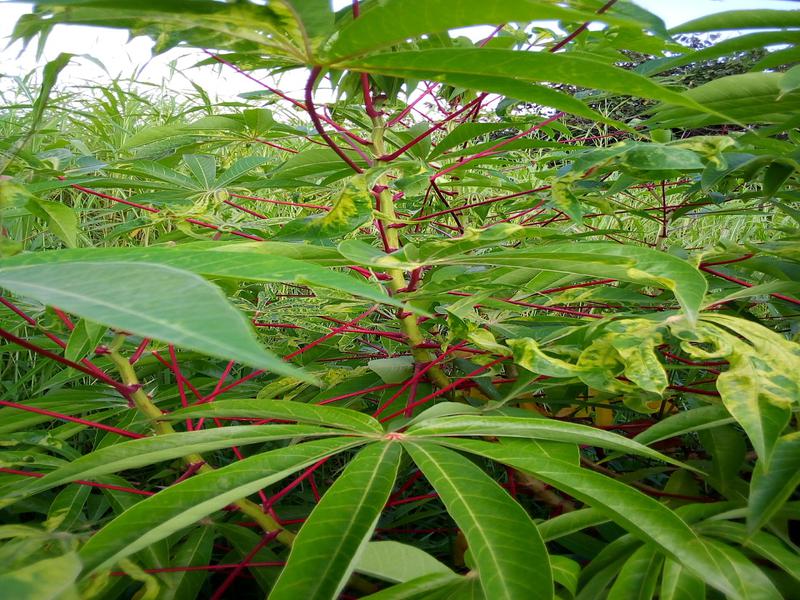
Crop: cassava
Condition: healthy